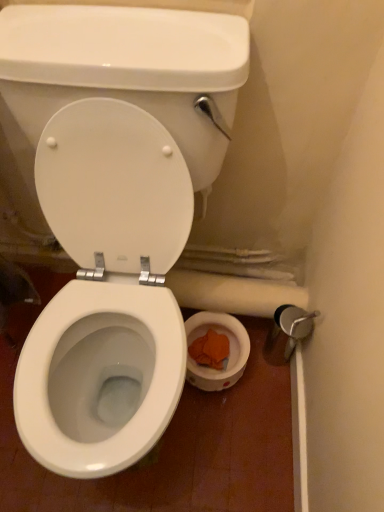
Question: Locate white glossy toilet at center in the image.
Answer: [(0.276, 0.570)]